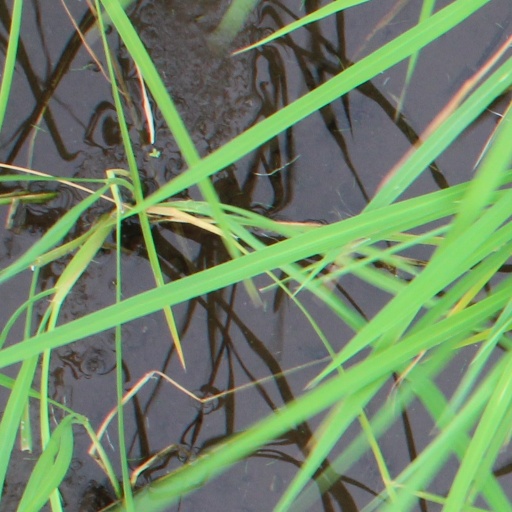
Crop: rice